Ear

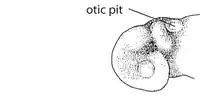
The otic placode on a developing embryo (about four weeks old)

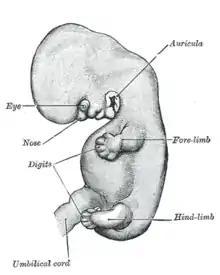
The ear develops in the lower neck region and moves upwards as the mandible develops (six weeks).

Around its second to third week, the developing embryo consists of three layers: ectoderm, mesoderm, and endoderm. The first part of the ear to develop is the inner ear, which begins to form from the ectoderm around the embryo's 22nd day, derived from two thickenings called otic placodes on either side of the head. Each otic placode recedes below the ectoderm, forms an otic pit and then an otic vesicle. This entire mass is eventually surrounded by mesenchyme to form the bony labyrinth.